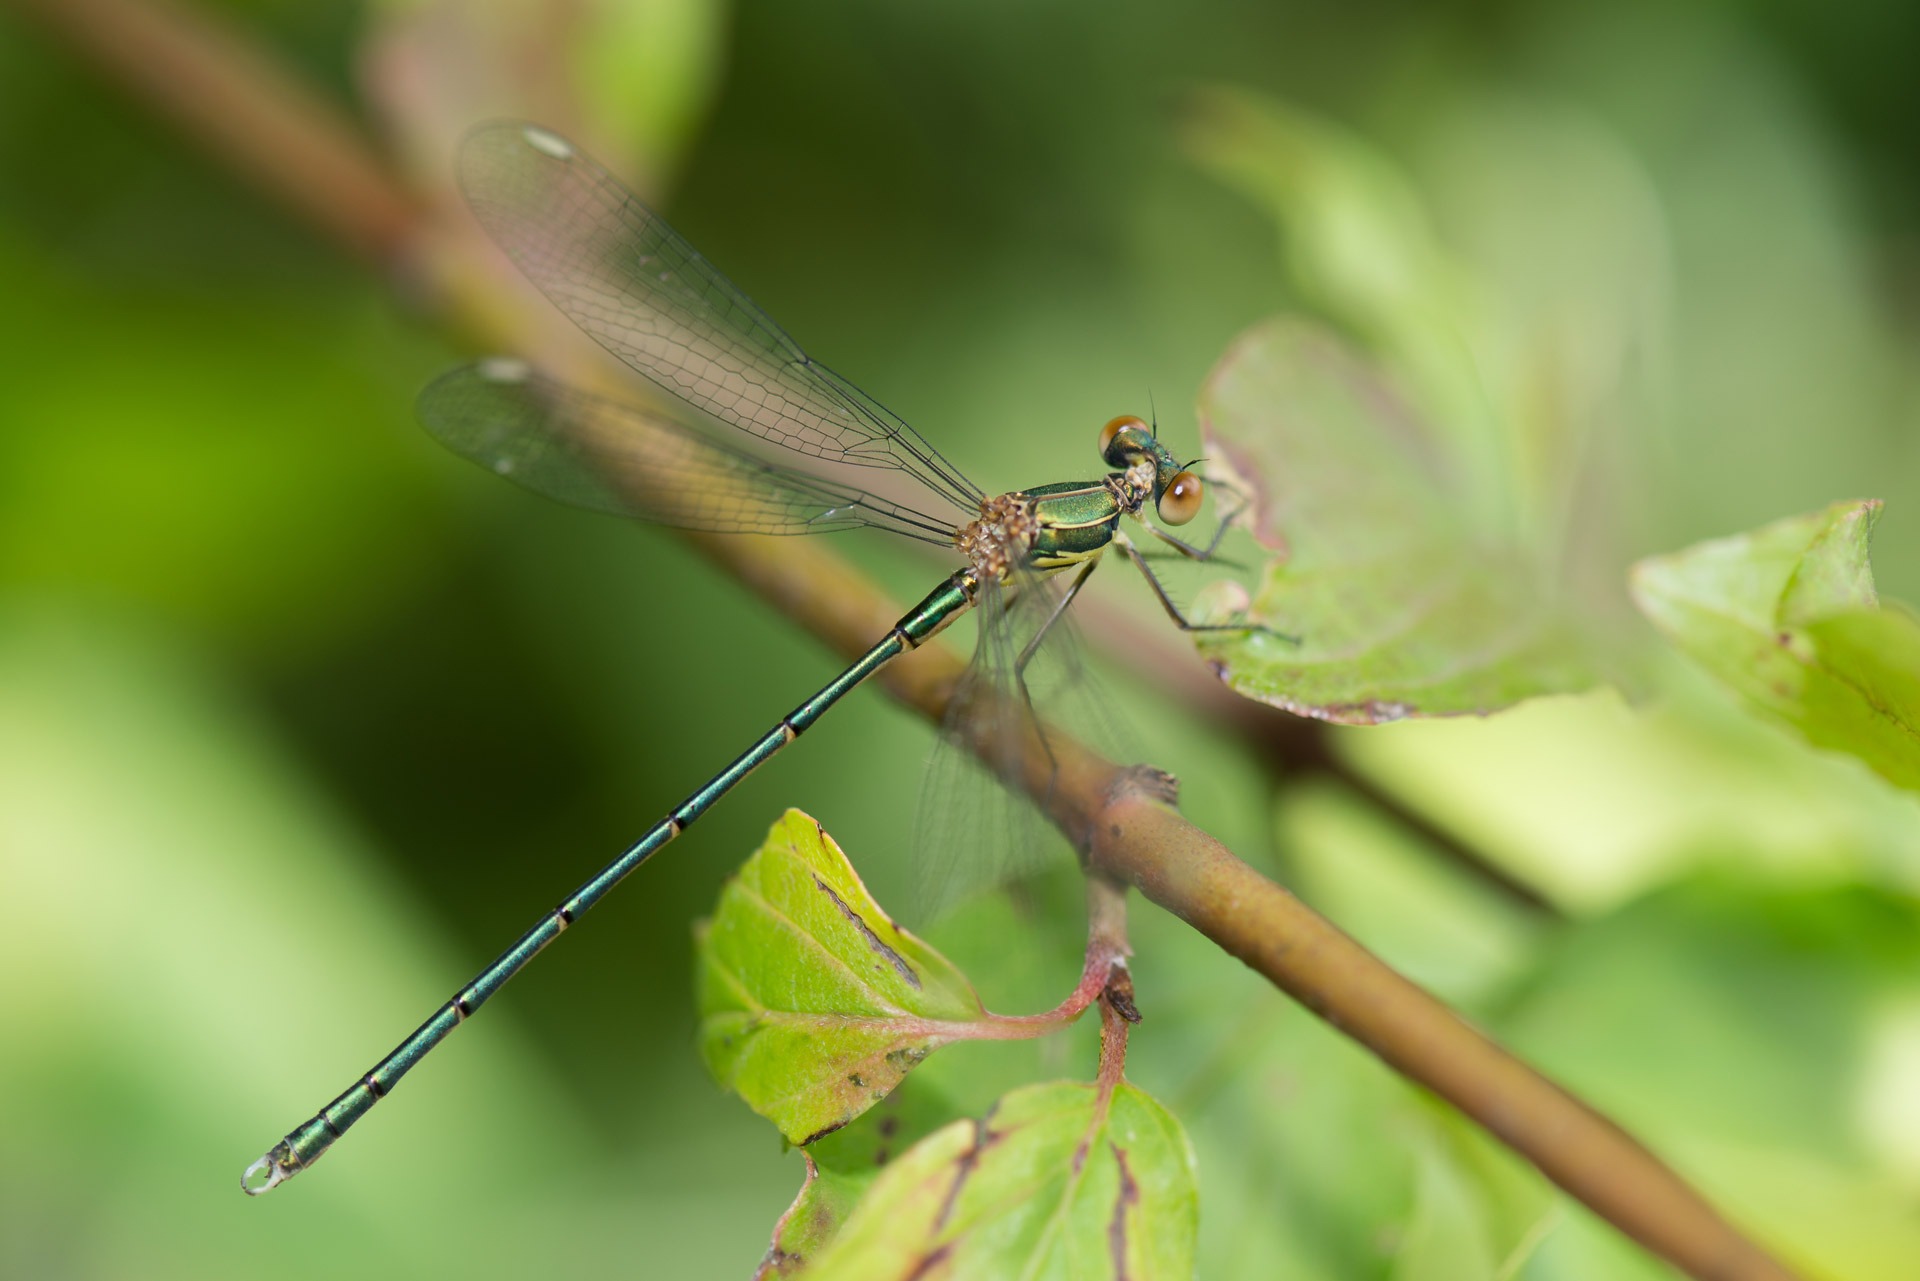
nature, outdoor, wing, wildlife, wild, green, insect, small, bug, fauna, invertebrate, life, close up, entomology, dragonfly, damselfly, thorax, macro photography, arthropod, proboscis, plant stem, dragonflies and damseflies, net winged insects